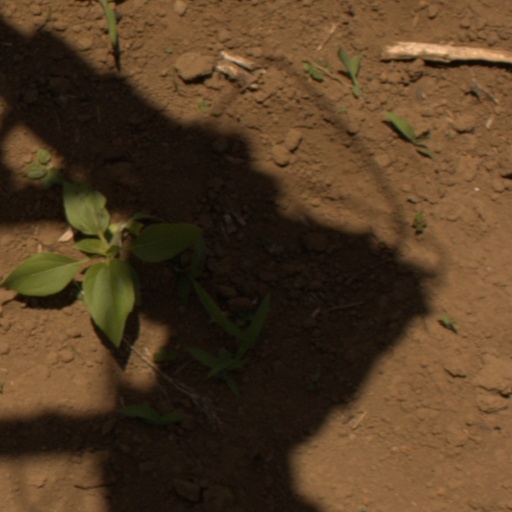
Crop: Jerusalem artichoke